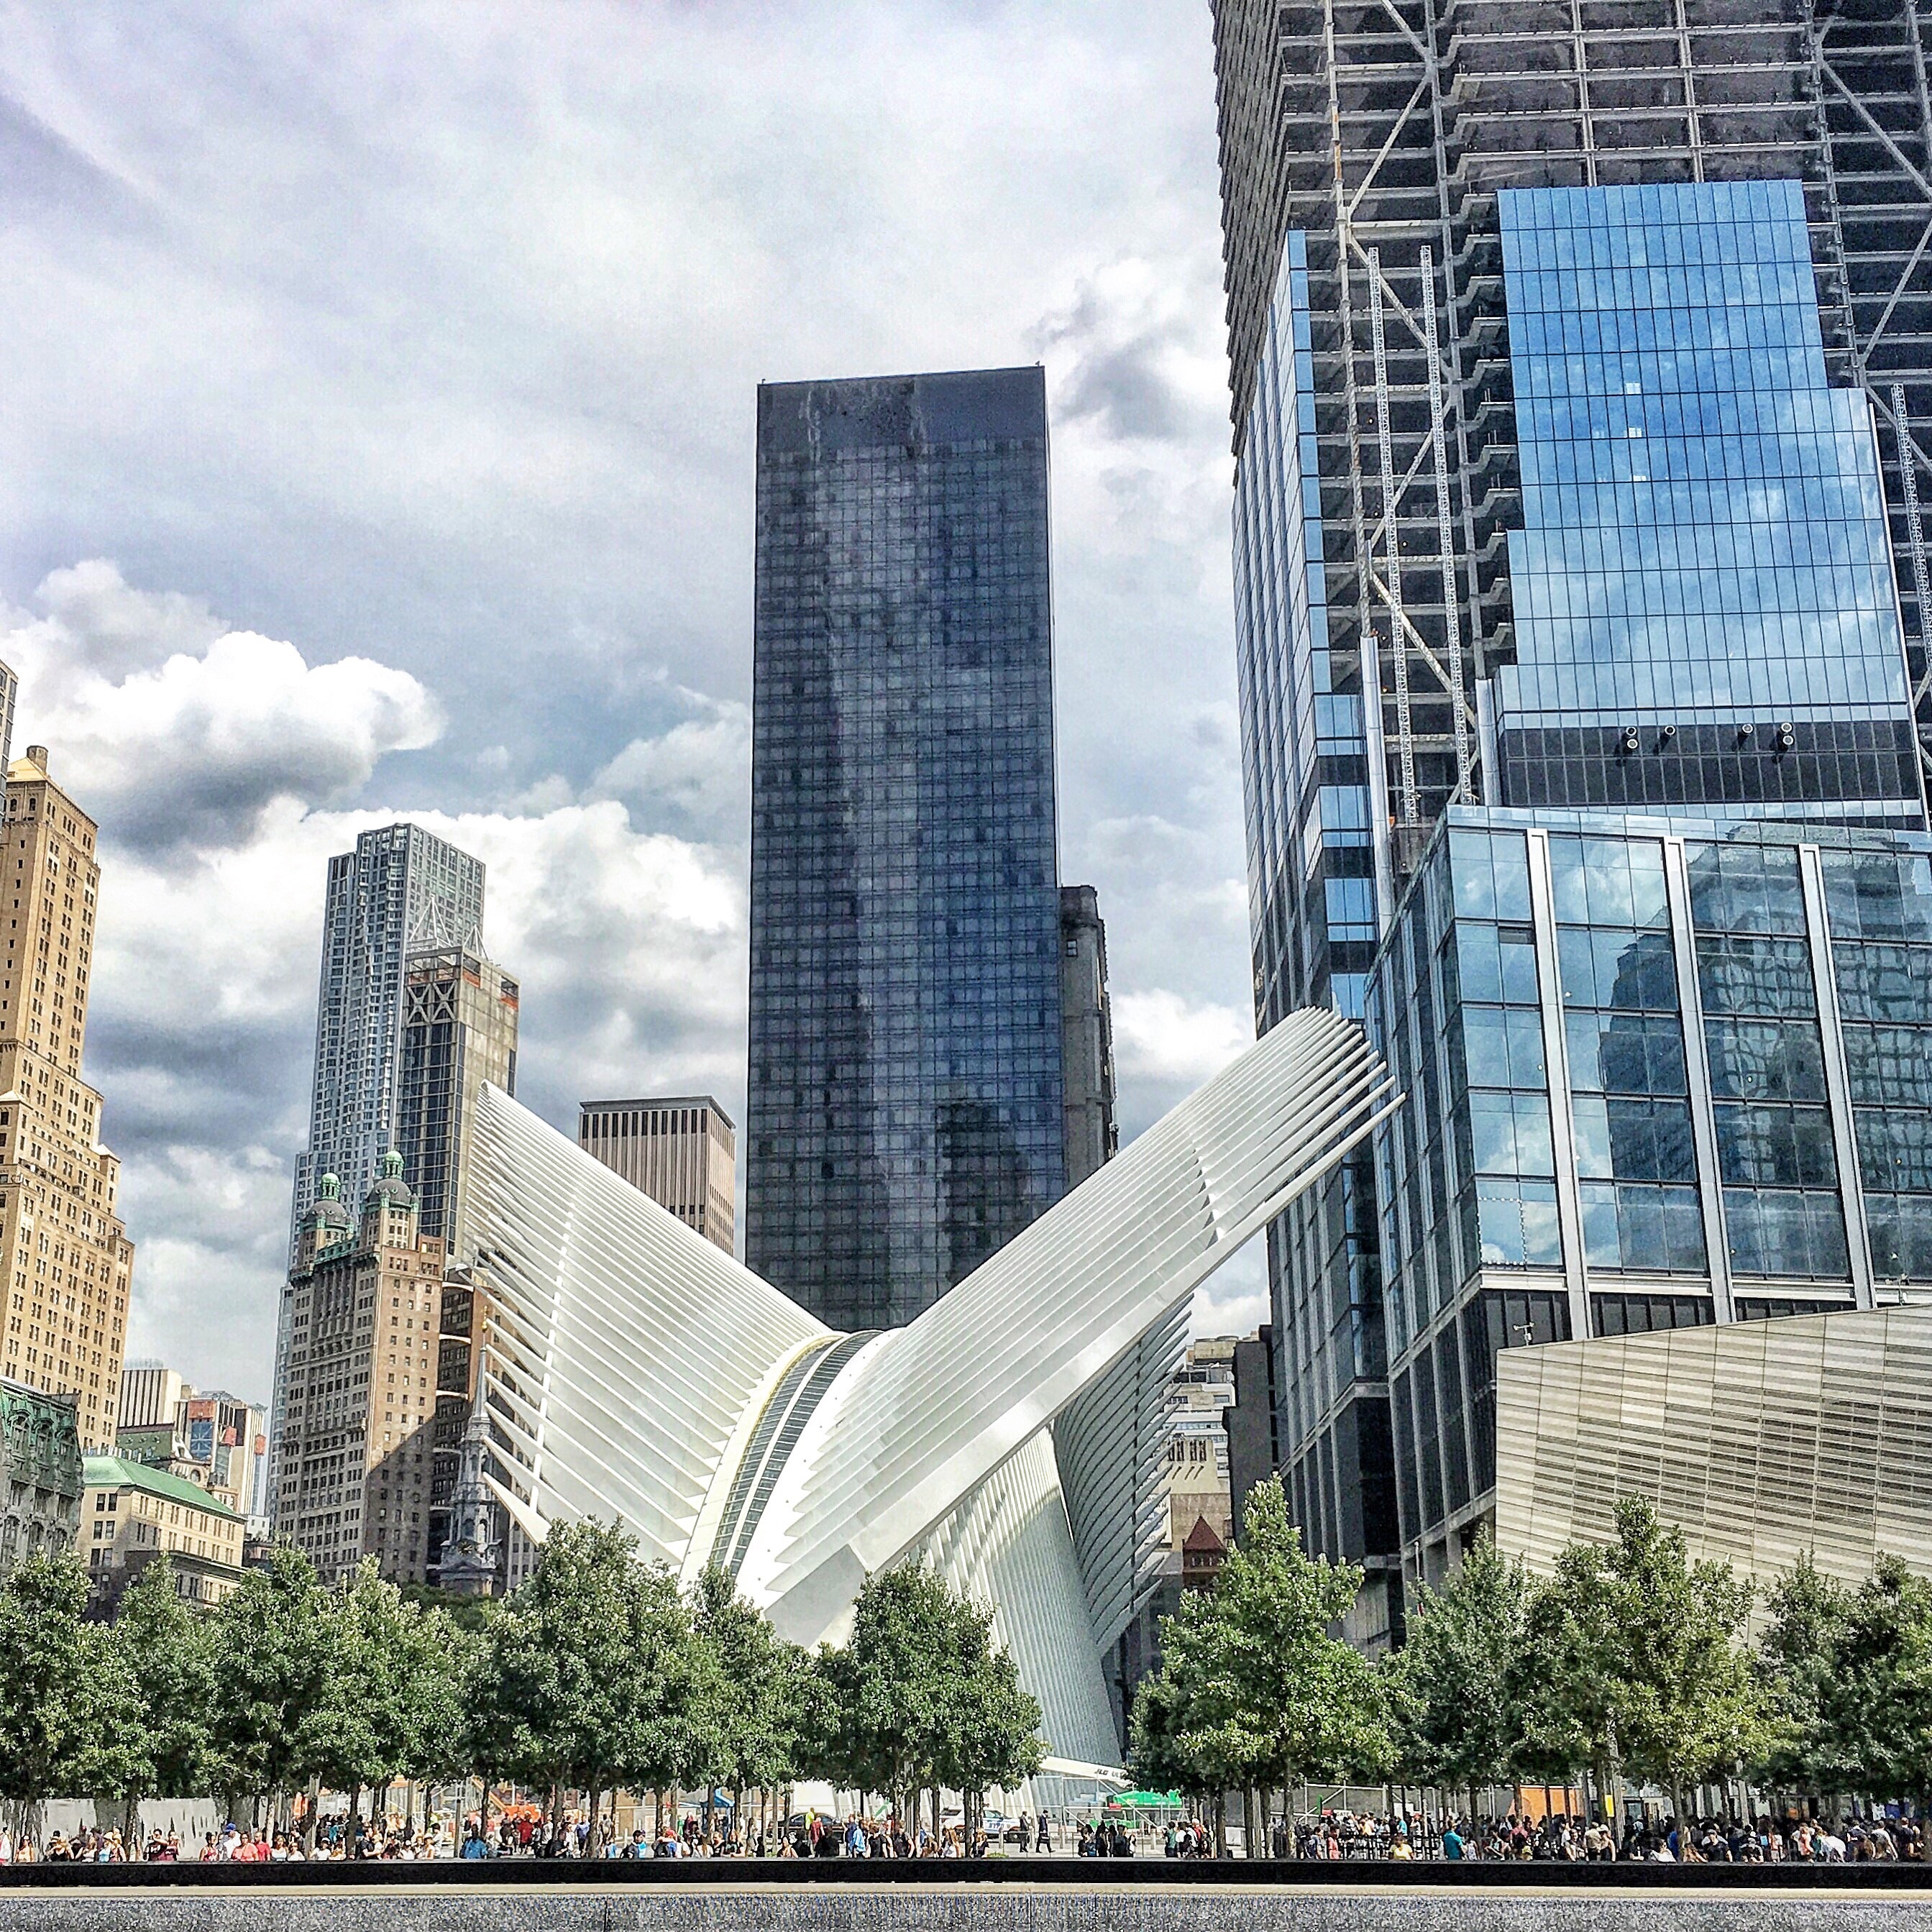
architecture, skyline, city, skyscraper, manhattan, cityscape, downtown, tower, plaza, landmark, facade, tower block, headquarters, metropolis, condominium, new construction, urban area, human settlement, metropolitan area